Chevrolet C/K (fourth generation)

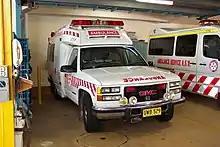
1996 GMC K2500 (Australia) converted to right-hand drive and fitted with ambulance body.

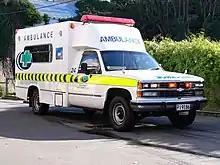
Chevrolet Sierra (New Zealand) converted to right-hand drive and fitted with an ambulance body

In 1992, GM began imports of GMC trucks into Australia through its Holden division, exclusively for conversion to ambulances. The trucks were GMC K2500s, powered by 6.5L turbodiesel V8 engines. In contrast to the subsequent Holden Suburban, the vehicles were not sold to the general public and retained GMC divisional badging.